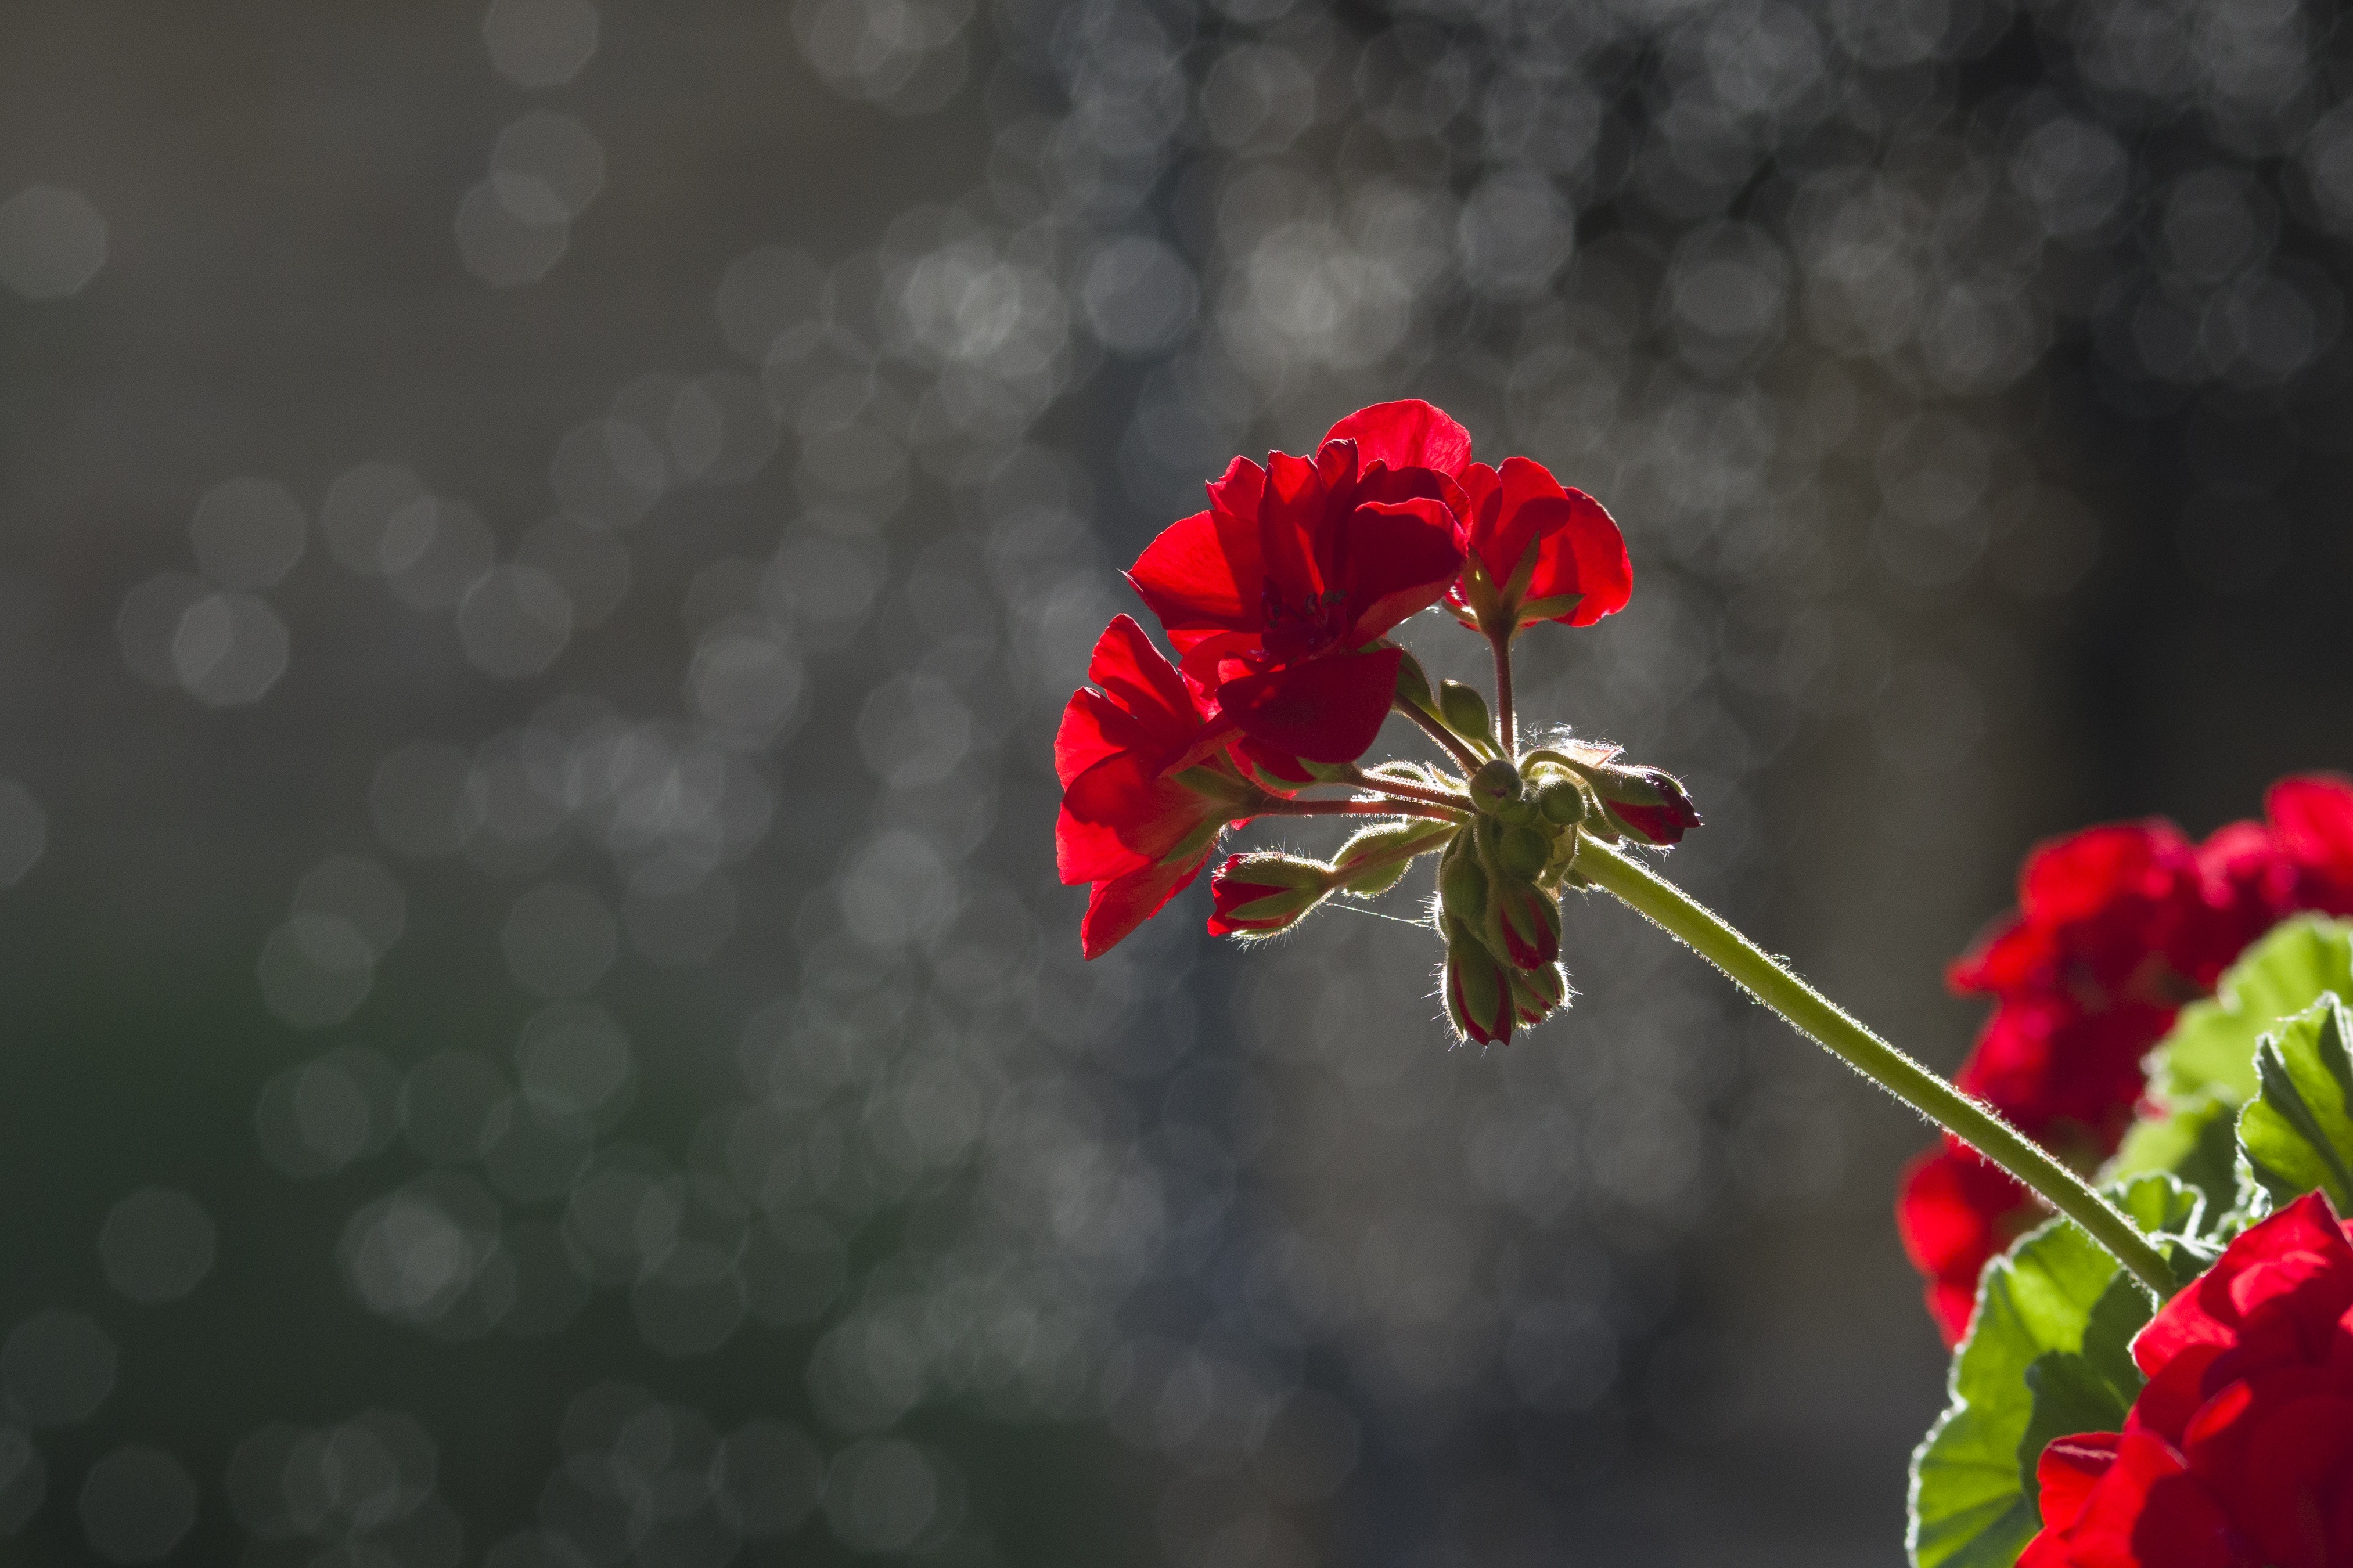
water, nature, blossom, plant, rain, leaf, flower, petal, summer, dark, spring, green, red, black, garden, flora, background, petals, watering, macro photography, blossomed, flowering plant, ornamentation, red geranium, plant stem, computer wallpaper, land plant